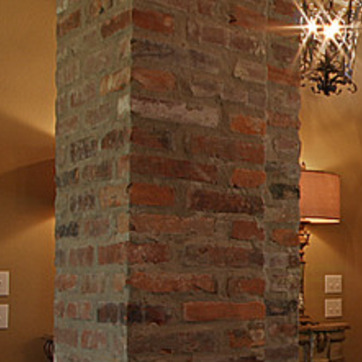
Material: brick